St. John's Cathedral (İzmir)

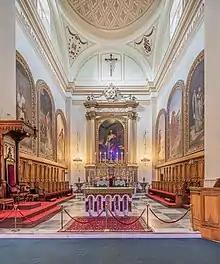
Interior of Saint John's cathedral

The painting over the high altar of the cathedral depicts St. John, with the eagle as his liturgical symbol. He is pictured with pen and scroll writing his Gospel. The painting is autographed by its artist, A. Von Kramer.